Controversies surrounding Robert Falcon Scott

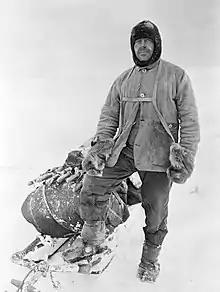
Robert Falcon Scott

The British Antarctic explorer Robert Falcon Scott became the subject of controversy when, more than 60 years after his death on the return march from the South Pole in 1912, his character came under sustained attack.